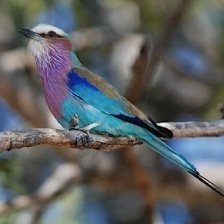
Species: LILAC ROLLER
Scientific name: CORACIAS CAUDATUS